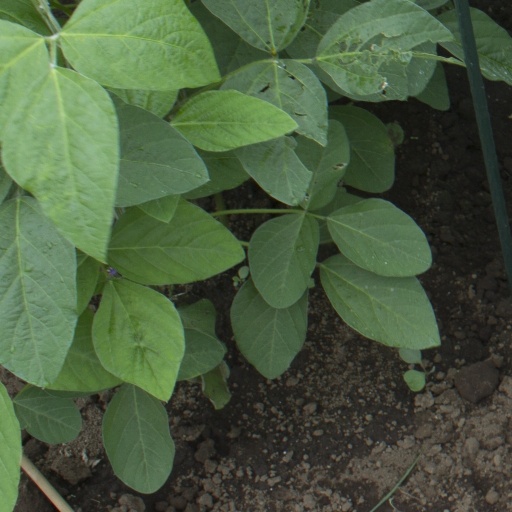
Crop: soybean